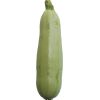
Label: zucchini